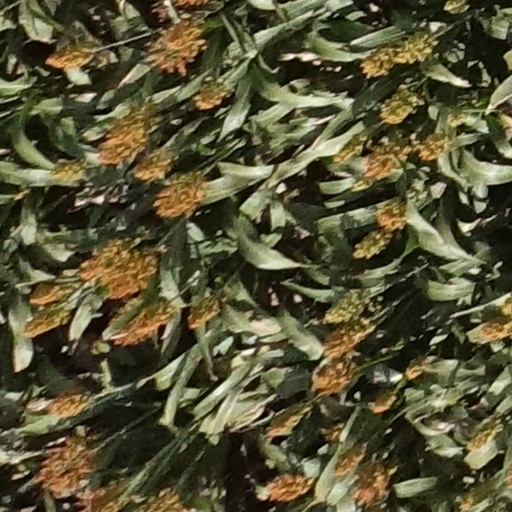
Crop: sorghum